43rd Berlin International Film Festival

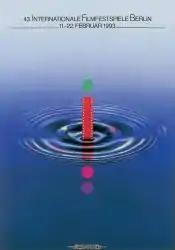
Festival poster

The 43rd annual Berlin International Film Festival was held from 11 to 22 February 1993.